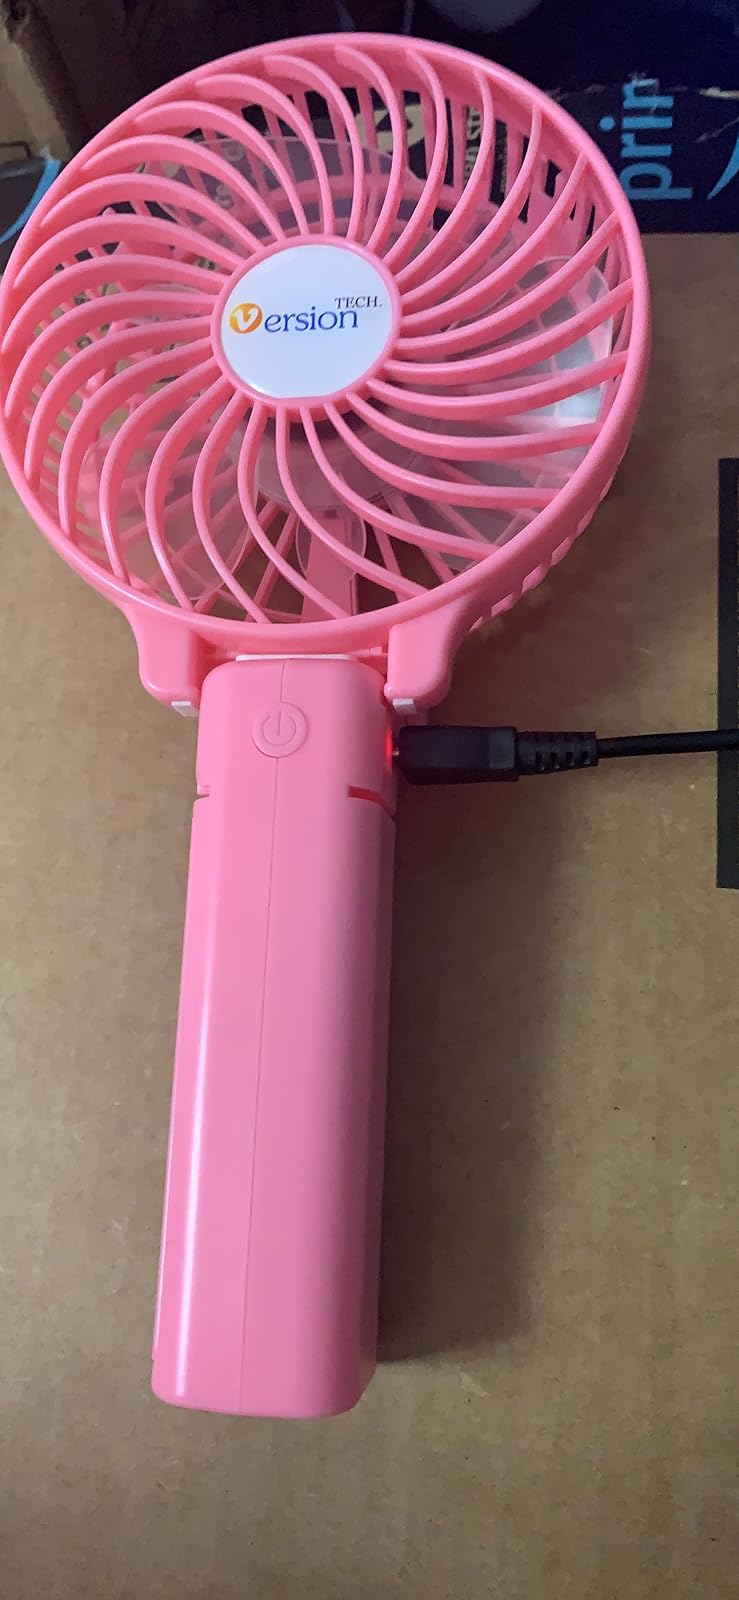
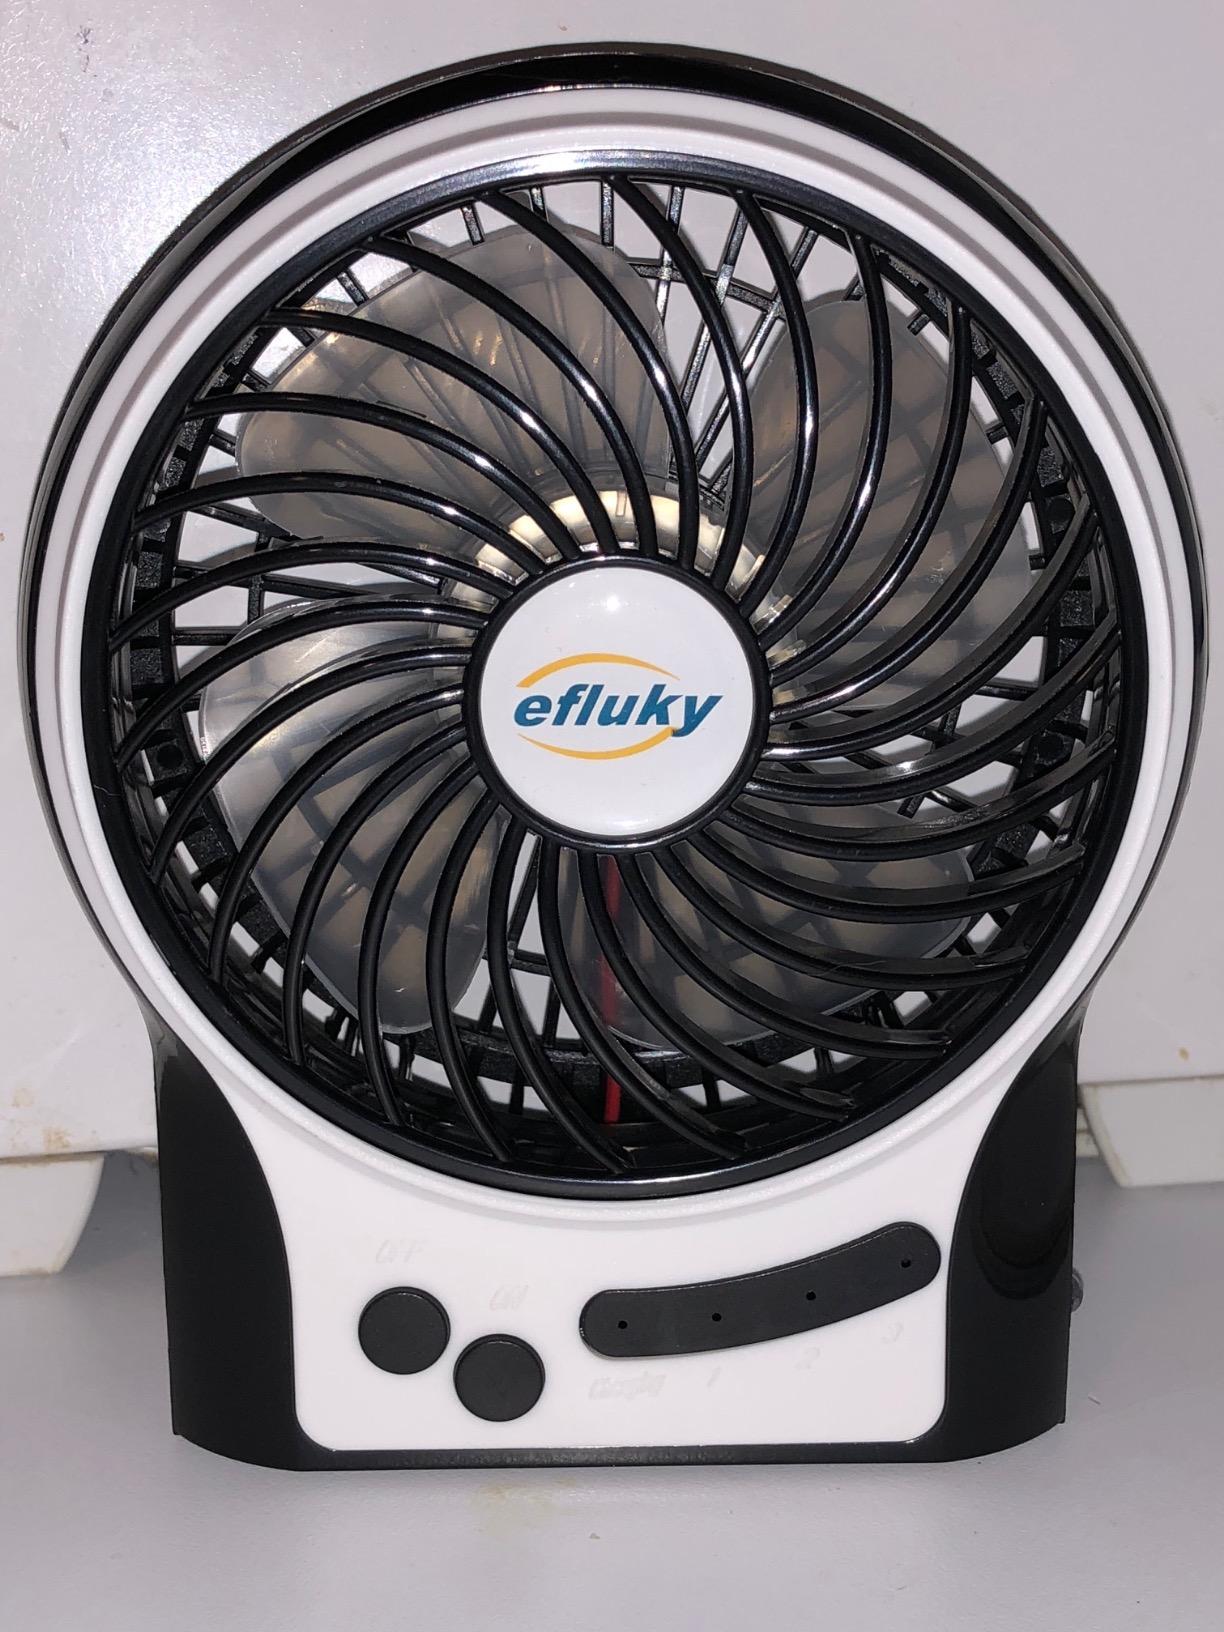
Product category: fan
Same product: no